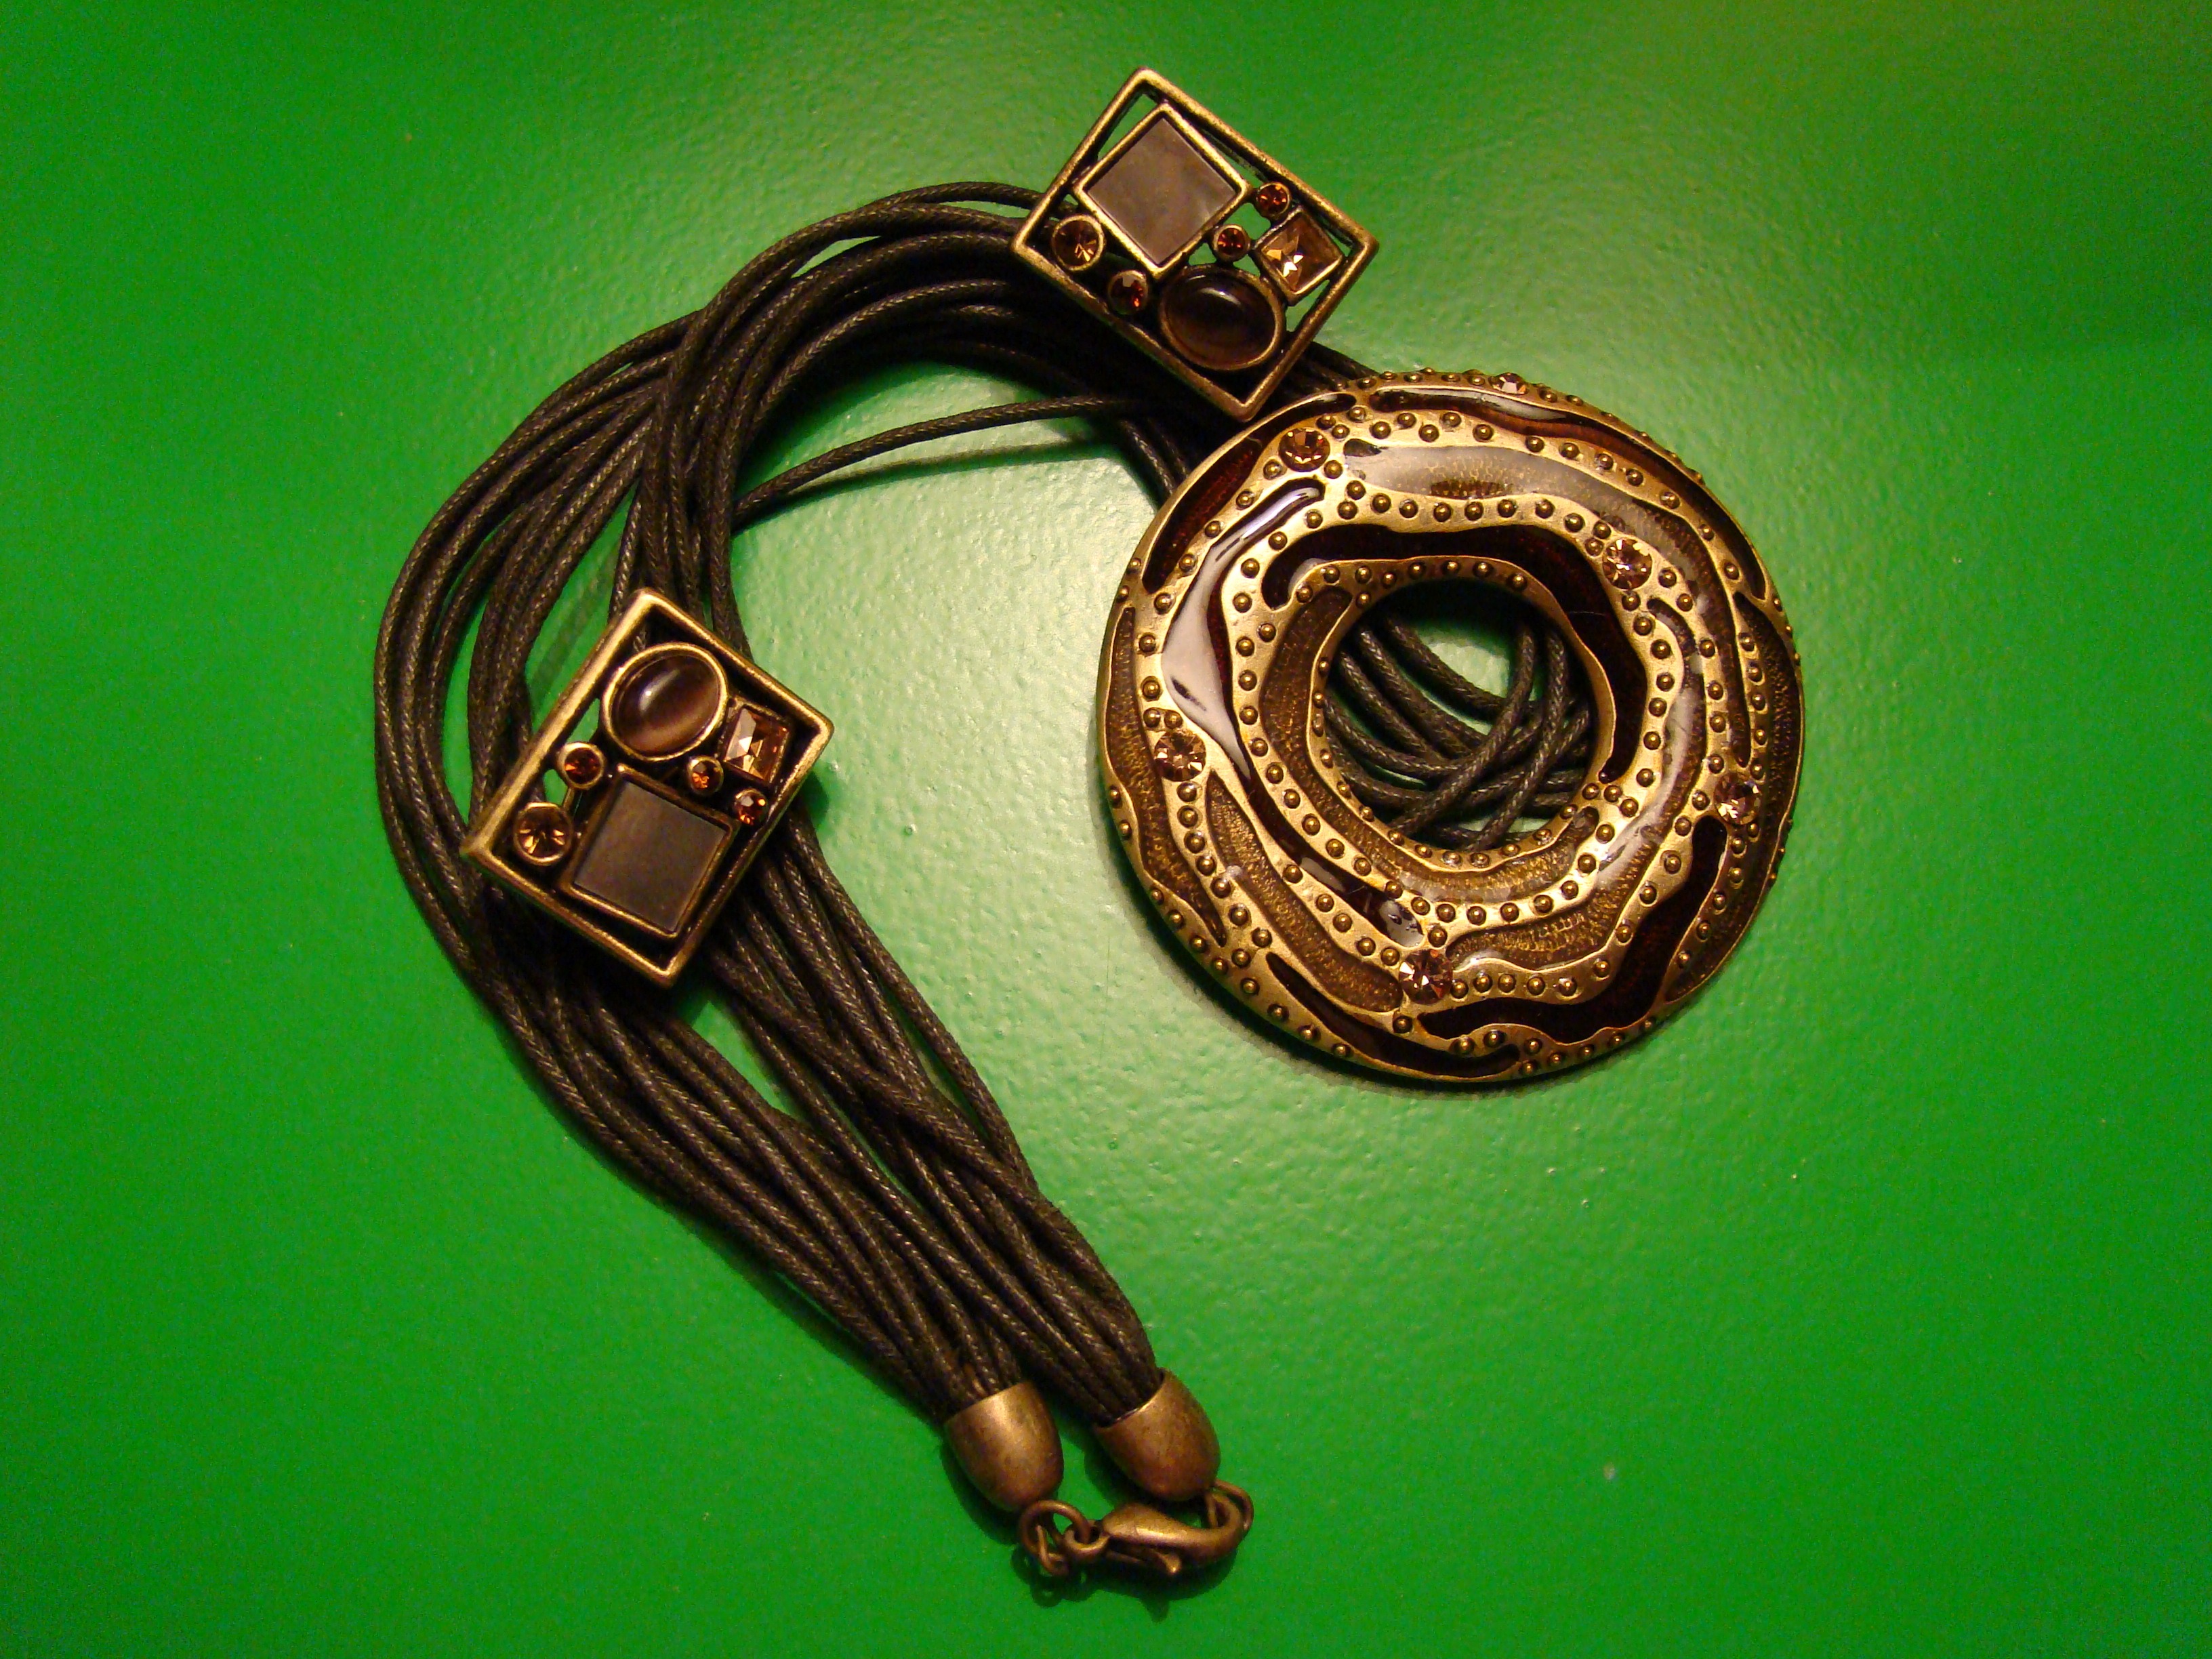
hand, leather, chain, green, ornament, bracelet, jewellery, pendant, locket, fashion accessory